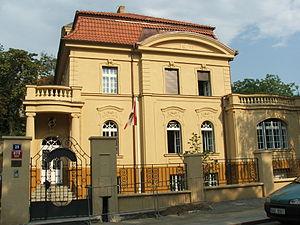
Résidence de l'Ambassadeur du Liban à Prague - Bubeneč, Tchéquie en 2007.